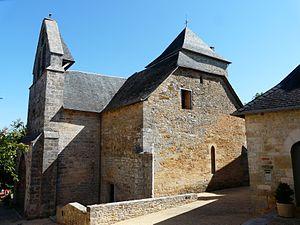
L'angle sud-ouest de l'église Notre-Dame de La Dornac, Dordogne, France.
La Dornac, également écrite Ladornac, est une commune française située dans le département de la Dordogne, en région Nouvelle-Aquitaine.